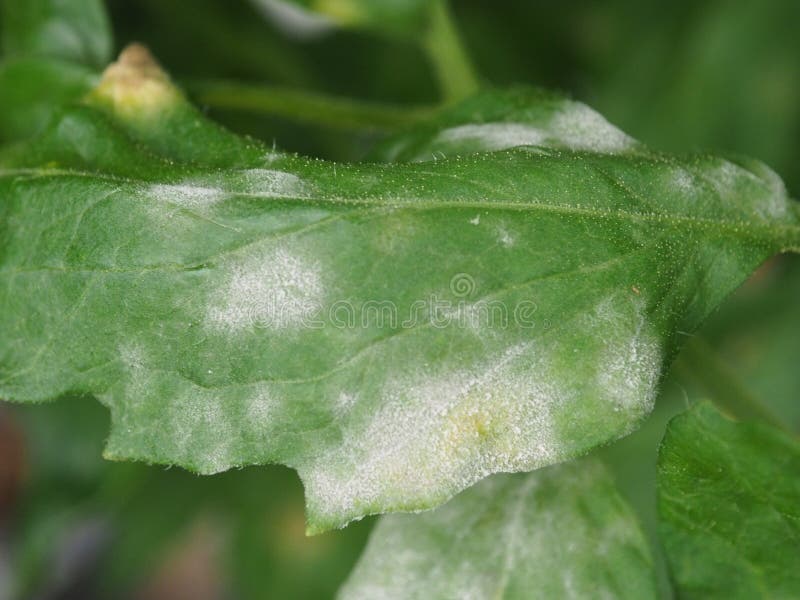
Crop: cherry
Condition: powdery_mildew